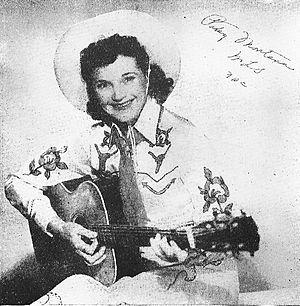
Ruby Rose Blevins, alias Patsy Montana, est une chanteuse américaine de musique country, née le 30 octobre 1908 et morte le 3 mai 1996. Sa chanson I Want to Be a Cowboy's Sweetheart s'est vendue à plus d'un million d'exemplaires. Elle figure au Country Music Hall of Fame.